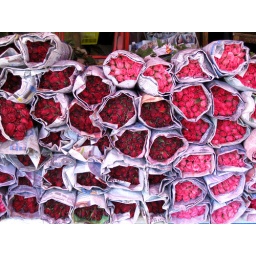
roses wrapped in newspaper